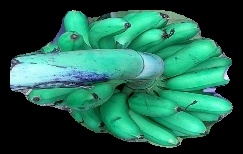
Variety: rasbale
Grade: grade1